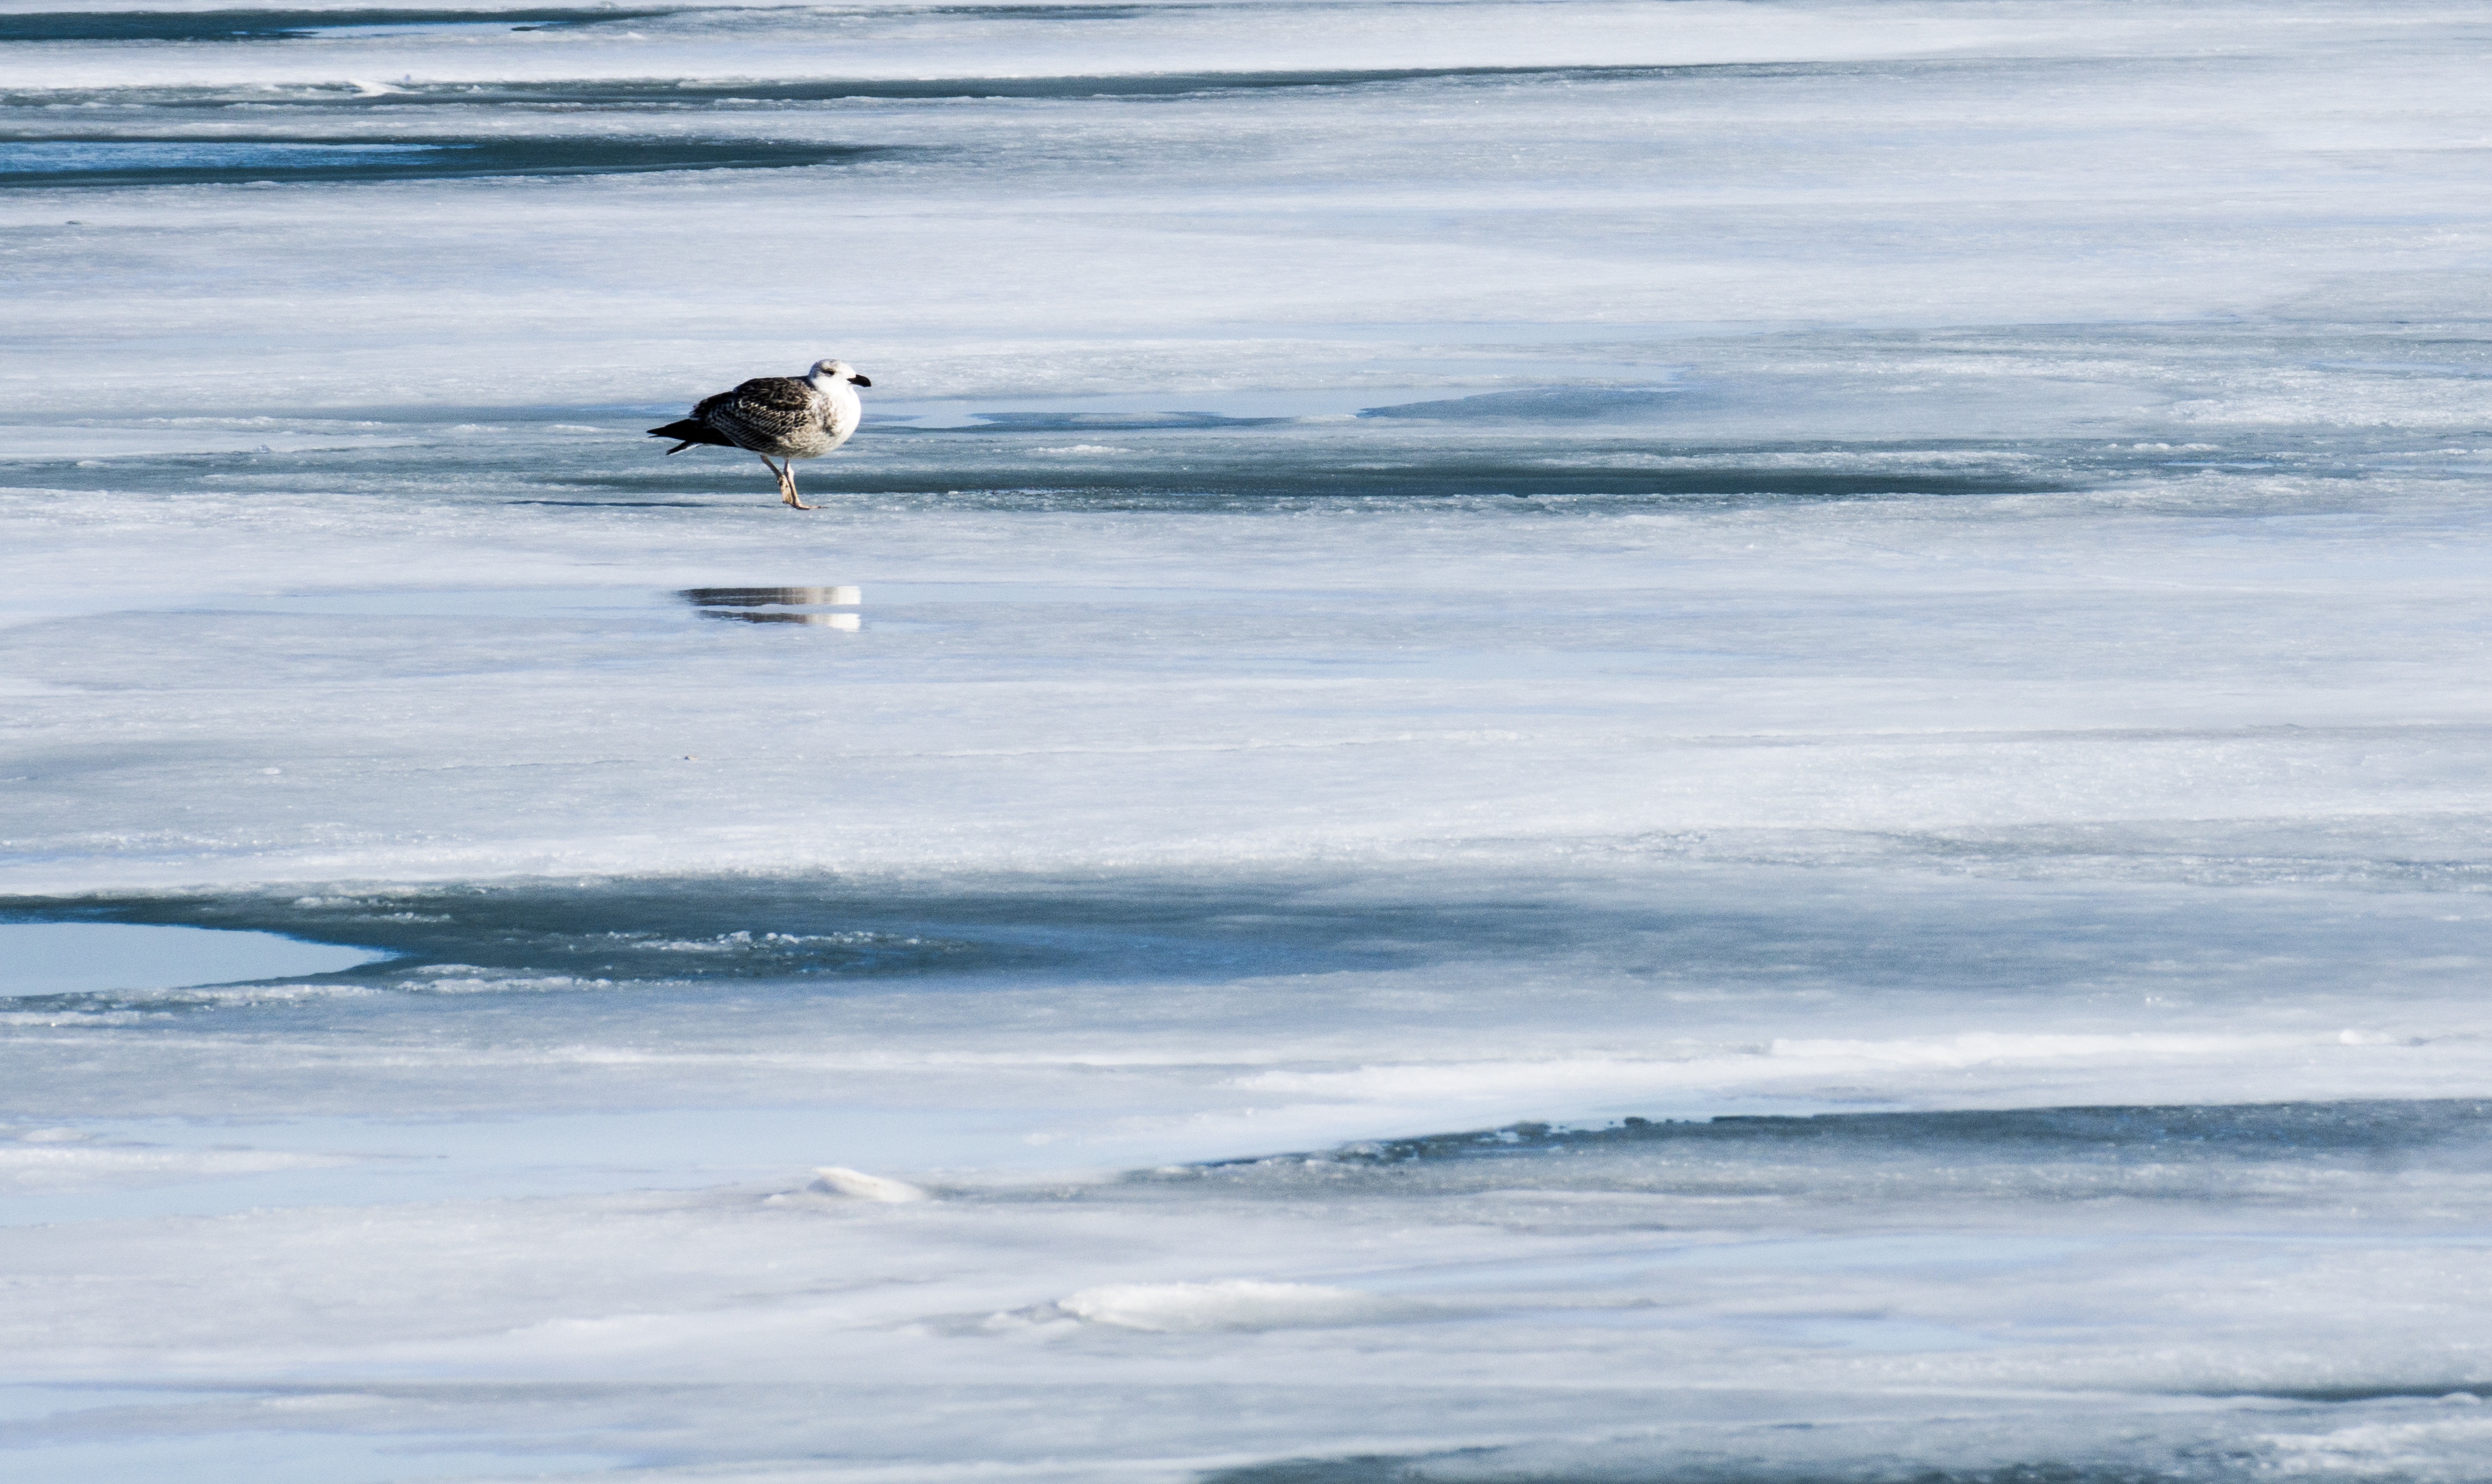
beach, sea, coast, water, nature, ocean, wilderness, snow, cold, winter, bird, shore, wave, lake, seagull, ice, chicago, freeze, arctic, extreme, icy, icescape, arctic ocean, wind wave, surfing equipment and supplies